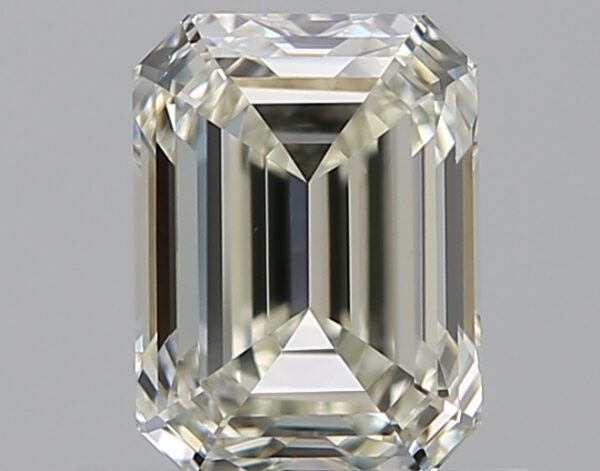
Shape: emerald
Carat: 0.75
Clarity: VS1
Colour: L
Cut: EX
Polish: EX
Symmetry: EX
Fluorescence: ST
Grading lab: GIA
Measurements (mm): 5.82 x 4.3 x 2.97